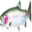
Label: trout